List of Supergirl characters

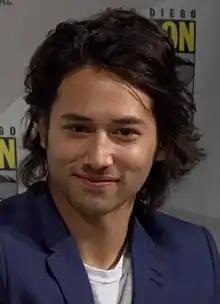
Jesse Rath

Samantha "Sam" Arias/Reign (Odette Annable; main: season 3; guest: season 5) is an unknowing Kryptonian survivor sent to Earth by a party of Kryptonian priestesses as an infant prior to its destruction. Sam was adopted by Patricia Arias. Although she grew up without knowledge of her origins, she is sensing that there is something unusual within herself and fears it. Samantha is also a single mother who struggles to raise her daughter Ruby, having distanced herself from her adoptive mother when she became pregnant with her daughter as a teenager. At one point, Sam demonstrated superhuman strength that let her lift a fallen tower off of her daughter Ruby during a terrorist attack; but she believes her strength in the moment was merely derived from adrenaline and the heightened emotion of distress, and she loses the extra strength immediately after. She works with Lena Luthor, and is promoted to be the acting CEO of L-Corp after Lena Luthor buys CatCo, and later becomes its CFO. She and her daughter also later befriend Alex and Kara Danvers. Throughout the season, Sam forms close friendships with Lena, Alex, and Kara. She finds out from her adoptive mother that she arrived on Earth in a space pod and thus she is an extraterrestrial in origin. Under the pod key's guidance, Sam travels to a desert that leads her to a hidden Fortress Of Solitude of her own, called the Fortress Of Sanctuary, where a hologram in the form of one of the dark priestesses, Selena, informs Sam of her heritage and that she is engineered as a "Worldkiller," a living biological weapon of enhanced Kryptonian physiology who was sent to rule Earth; her pregnancy kept her from coming into her powers. Sam was not willing to accept this, but her full powers manifested, awakening her dormant alternative personality Reign. By the end of the season, it is revealed that Selena is Reign's birth mother, therefore is Sam's as well.